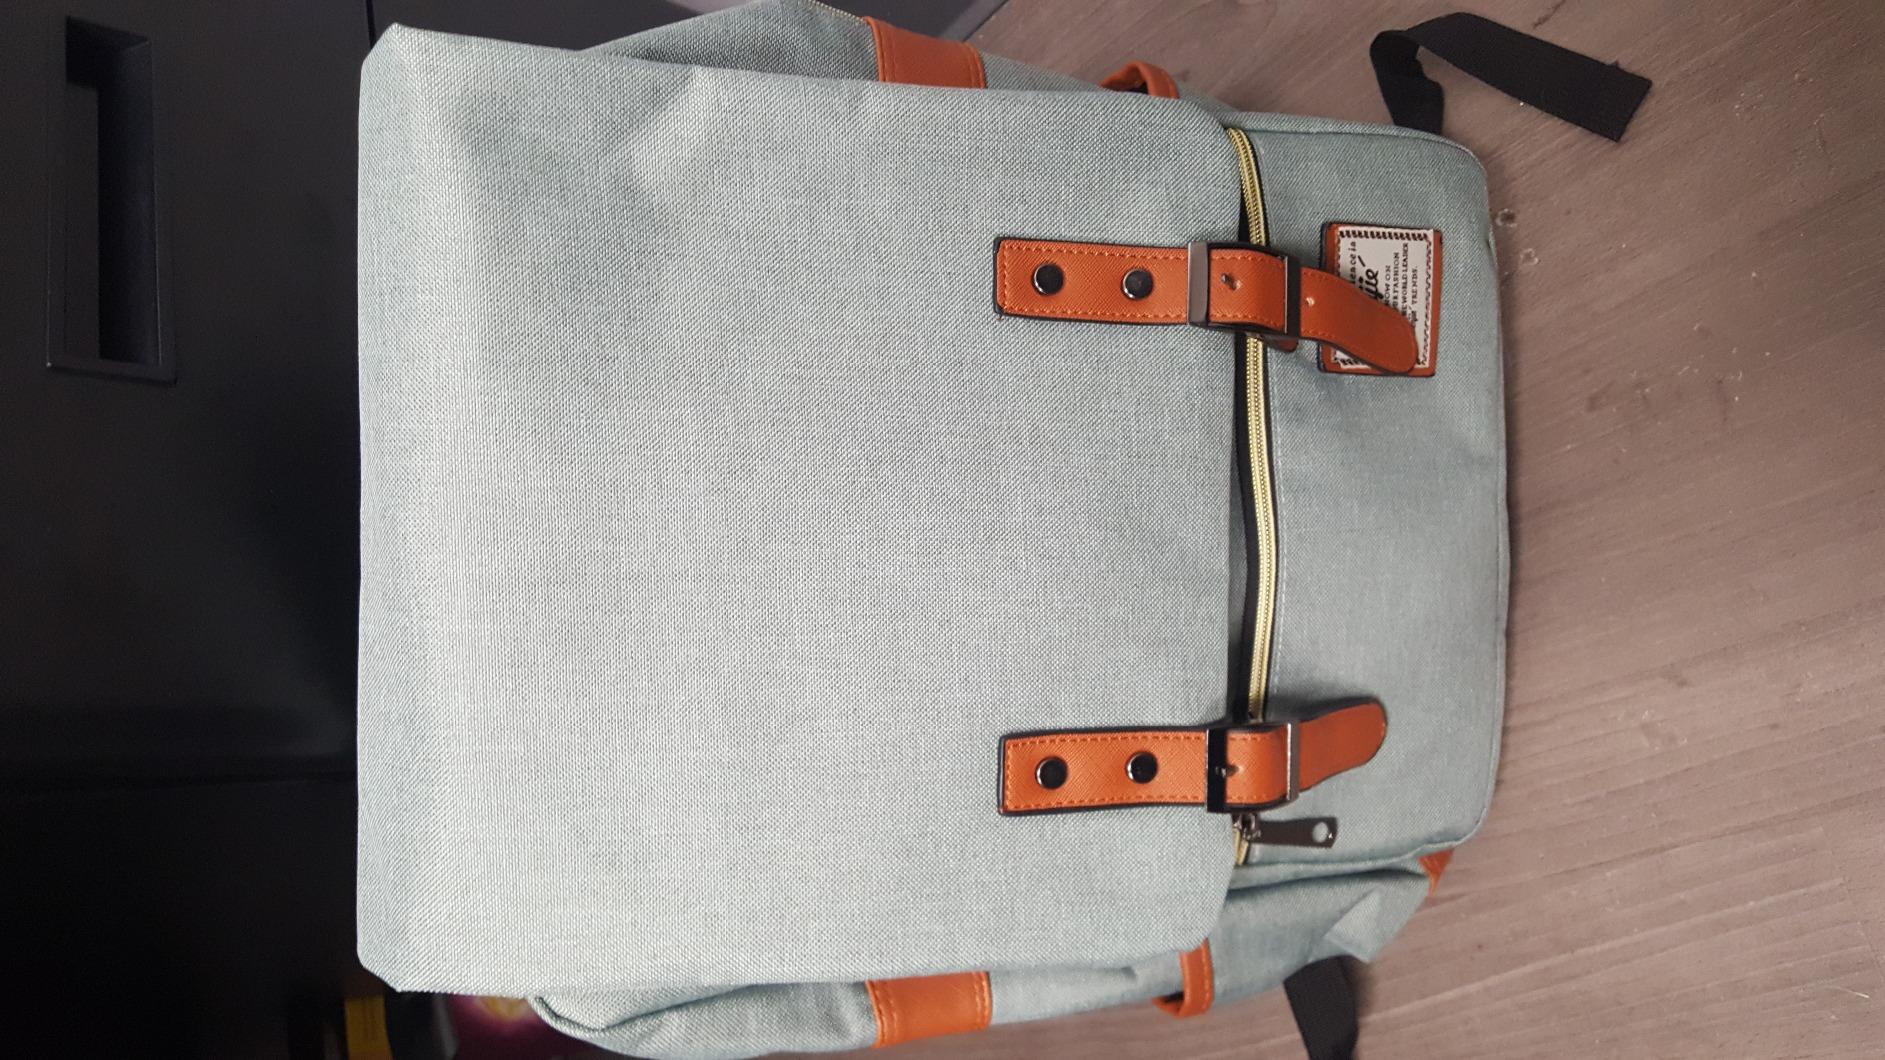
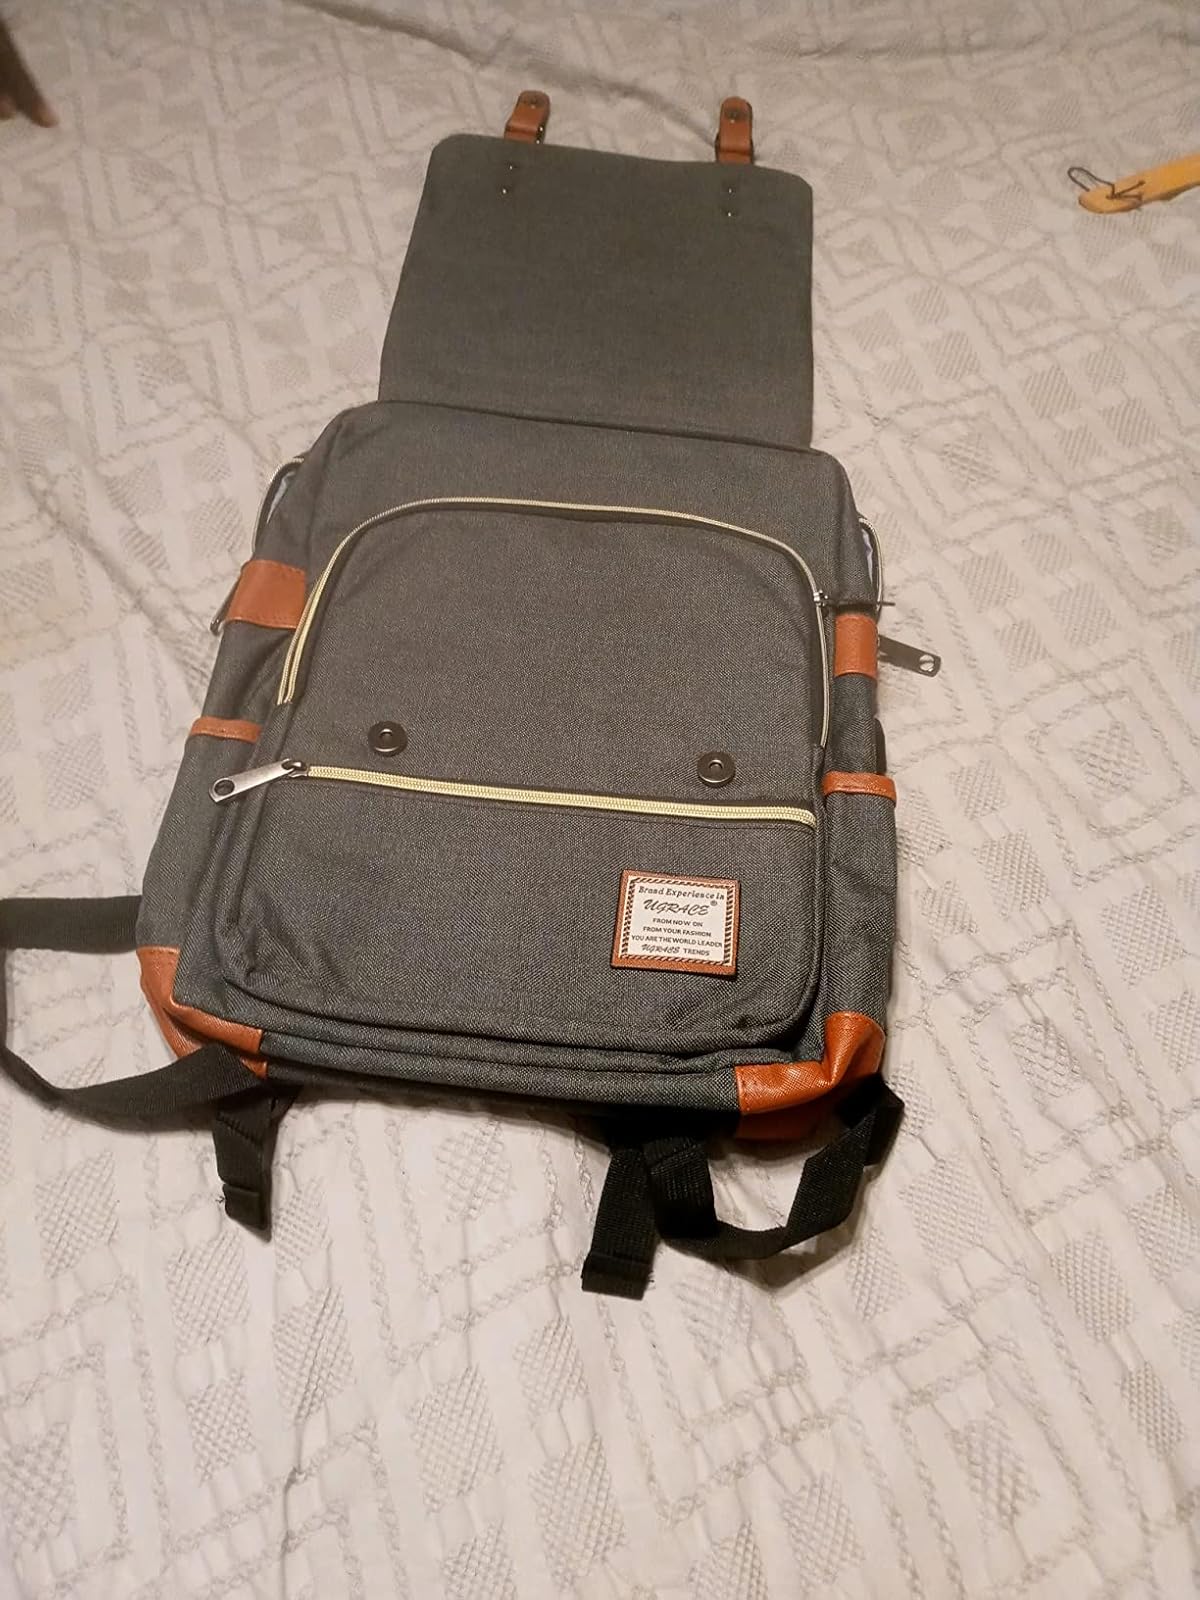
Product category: bag
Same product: no